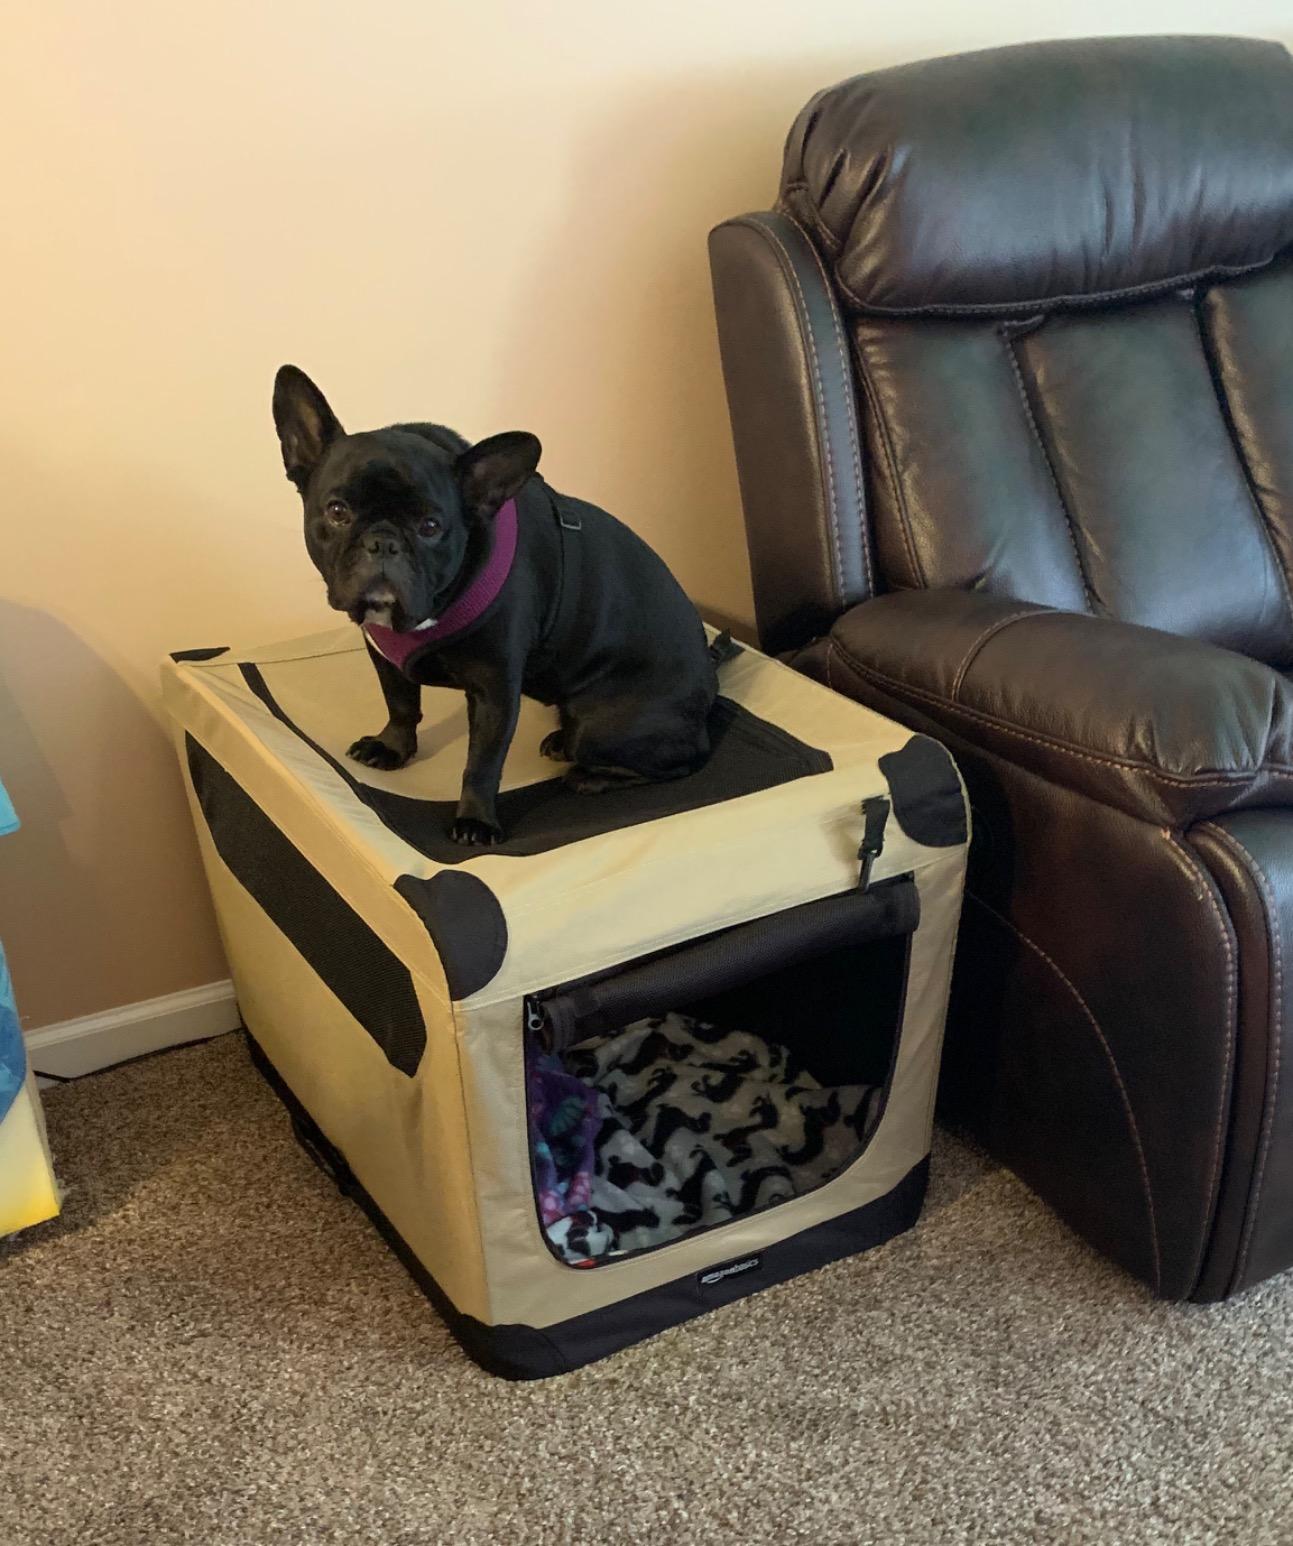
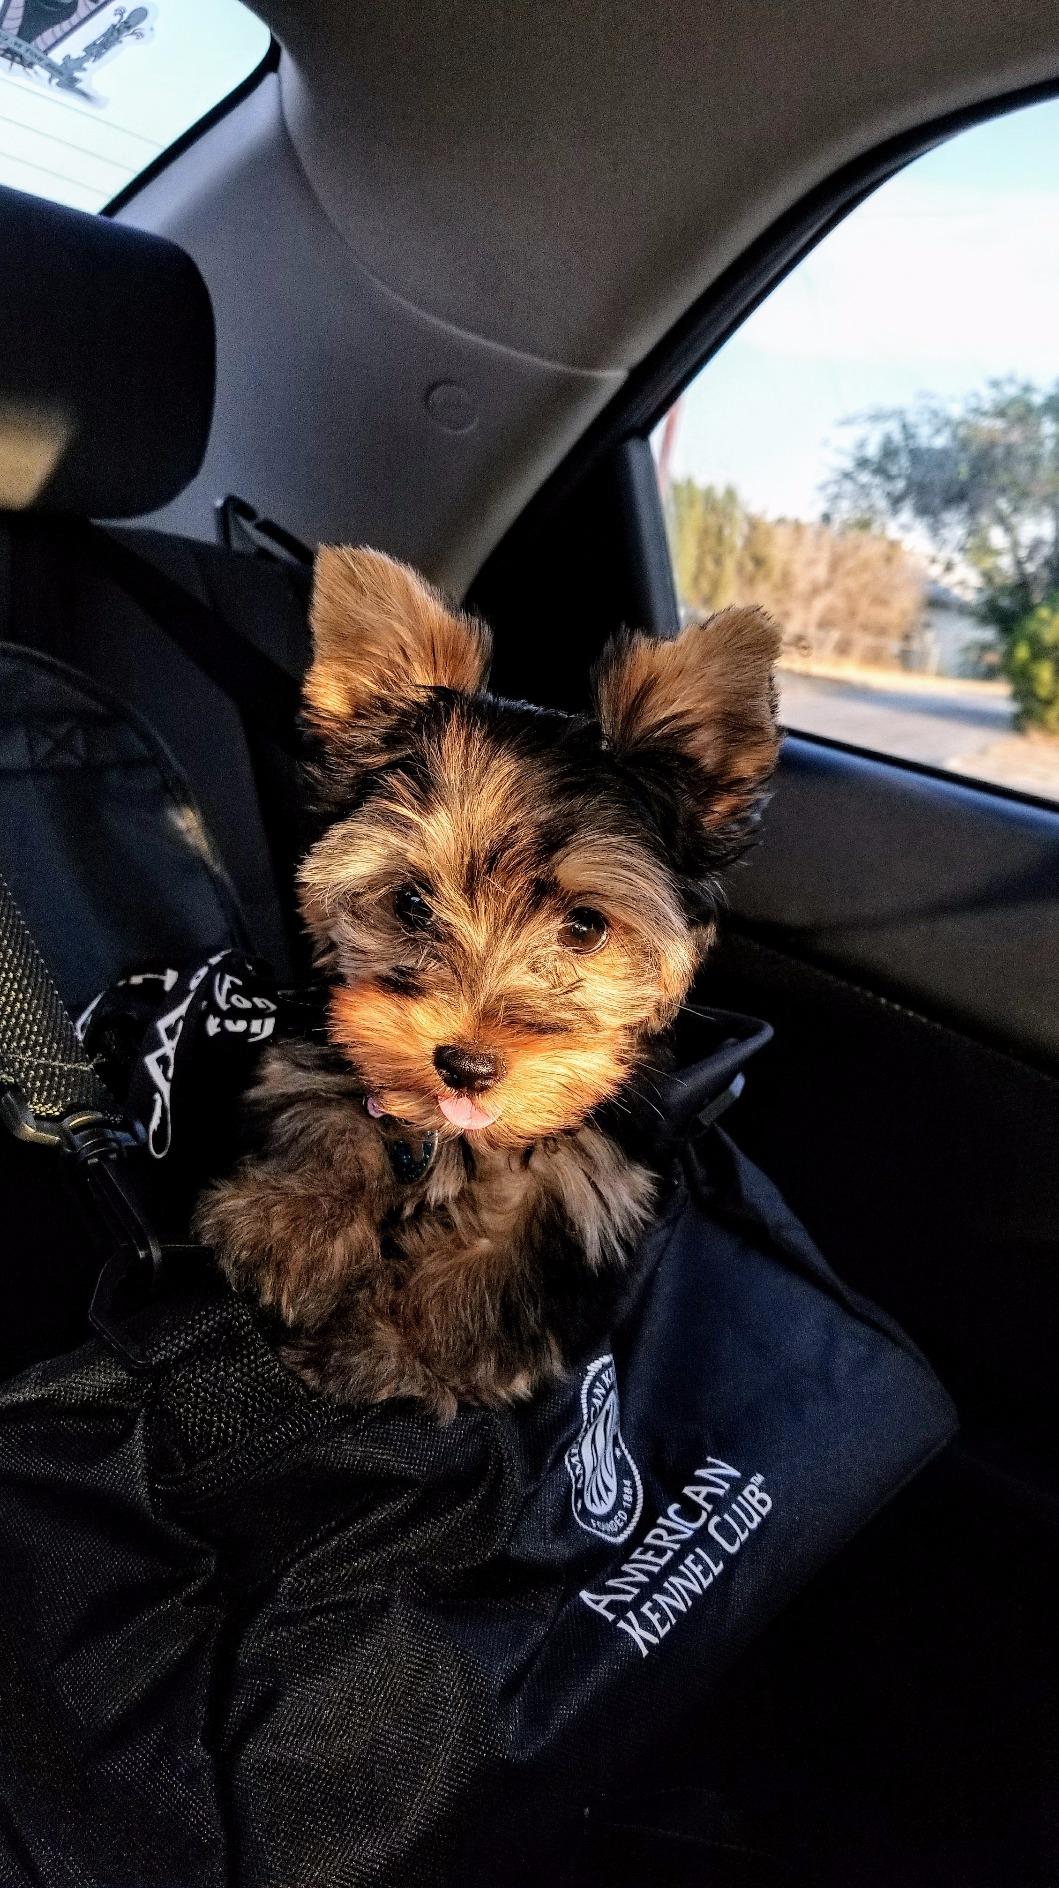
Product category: items_kennel
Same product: no